Cardabiodon

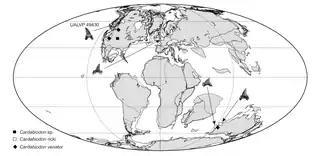
Early Cretaceous map showing the localities of "Cardabiodon" fossils.

The antitropical distribution of "Cardabiodon" suggests it lived mainly in temperate and offshore, but moderately deep, inner to mid-neritic waters. The majority of its fossils are from North America. In North America, "C. venator" fossils are found mostly in the southern half of the Western Interior Seaway, which had a warmer temperate climate; they are seldom found in the northern half. Although having lived in the colder sea temperatures of , "Cardabiodon" was contemporaneous with the Cenomanian-Turonian Thermal Optimum, which led to a change in biodiversity and appearance and radiation of a new fauna like mosasaurs. Cenomanian localities in the Western Interior Seaway have yielded several marine vertebrates that coexisted with "Cardabiodon", which the shark, presumably as an apex predator, may have preyed upon. These include many sharks including mackerel sharks like "Cretodus", "Cretalamna", "Protolamna", and "Cretoxyrhina"; anacoracids like "Squalicorax"; and hybodonts like "Ptychodus" and "Hybodus"; large bony fish such as "Protosphyraena", "Pachyrhizodus", "Enchodus" and "Xiphactinus"; seabirds like "Pasquiaornis" and "Ichthyornis"; marine reptiles such as elasmosaurid and polycotylid plesiosaurs; the pliosaur "Brachauchenius lucasi", protostegid sea turtles, and dolichosaurids like "Coniasaurus crassidens". The Gearle Siltstone in West Australia was mainly dominated by "Cretalamna", but other sharks such as "Squalicorax", "Archaeolamna", "Paraisurus", "Notorhynchus", "Leptostyrax", and "Carcharias" were present. Fragmentary remains of pliosaurs are also known from the formation. Other parts of West Australia were also inhabited during the Cenomanian by ichthyosaurs like "Platypterygius". Benthic faunae were rare around this time, especially in the more northern waters "Cardabiodon" inhabited. This was due mostly to lower oxygen levels caused by the Cenomanian-Turonian anoxic event which led to the extinction of as much as 27% of all marine invertebrates.